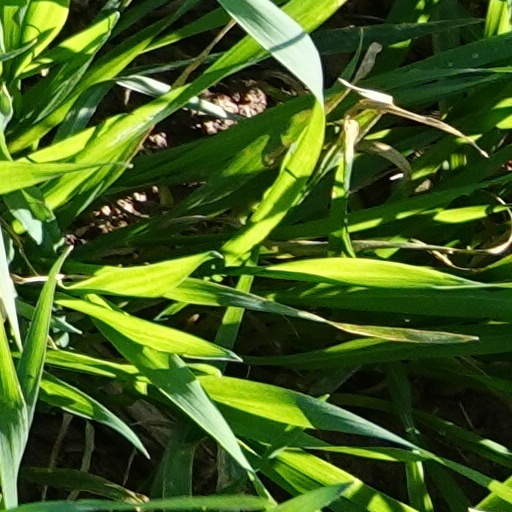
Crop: wheat